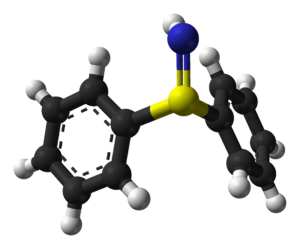
Une sulfilimine est composé organique possédant une double liaison entre un atome de soufre et un atome d'azote. Le composé parent de ce groupe fonctionnel est la sulfilimine H₂S=NH. La méthylphénylsulfoximine et la S, S-diphénylsulfilimine sont des exemples de ce type de composés.